The Jeff Beck Group

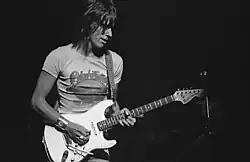

The Jeff Beck Group finished the tour and returned to England, only to return to the States in July 1969 for their fifth and final time. It was a short tour, mostly along the East Coast, including Maryland, their final Fillmore East appearance, and the Newport Jazz Festival. Beck broke up the band on the eve of the Woodstock Music Festival, at which they had been scheduled to perform, believing they were "not ready for that", later reminiscing that they would be "dated, frozen with that image, with the music not being quite right". Ronnie Wood has stated he considered it a shame, but Rod Stewart said he was glad they did not attend.